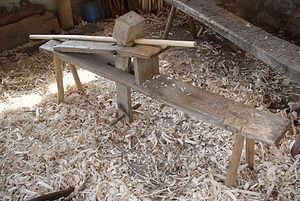
L'expression anglaise bodging ou chair-bodgering désigne un métier traditionnel de tournage sur bois, utilisant du bois vert pour fabriquer des pieds de chaise et autres parties cylindriques de chaises. Le travail était effectué près de l'aire d'abattage de l'arbre. L'artisan itinérant qui fabriquait les pieds de chaise était connu sous le nom de bodgers ou chair bodgers.
Le banc d'âne, ou selle à planer, est utilisé en menuiserie, en boissellerie, par les tavaillonneurs et à la ferme où il sert à dégauchir, appointir les échalas, les manches d'outils et les petits piquets. Le tonnelier l'utilise dans la mise en forme des douelles de tonneaux.
Une selle à planer est un outil, ou plus précisément un appareil utilisé pour le maintien de pièce de bois pendant le travail à la plane. C'est par exemple un équipement indispensable dans la réalisation des douelles de tonneau.
Le manche est la partie d'un outil directement en contact avec la main. Dans la majorité des cas il s'agit d'une pièce souvent en bois, en matière plastique ou parfois en métal rapportée à la partie active de l'outil. Lorsqu'il est particulièrement petit on l'appelle poignée.